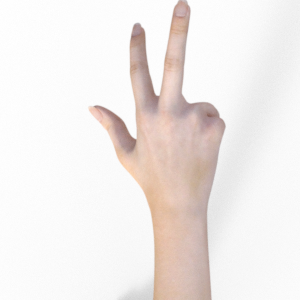
Label: scissors